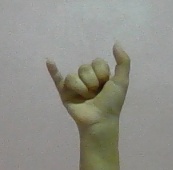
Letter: ya